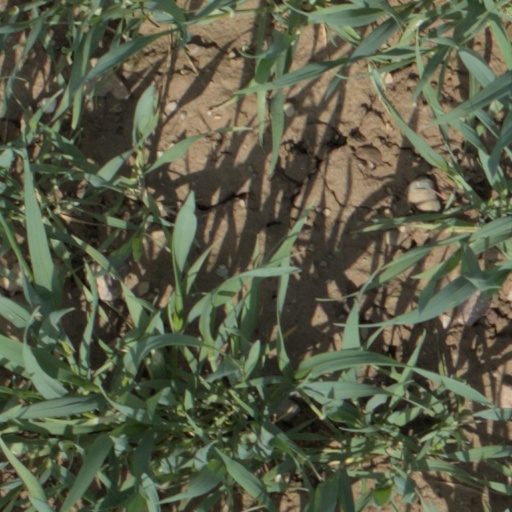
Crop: wheat